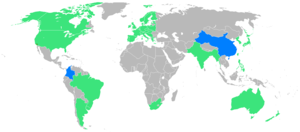
Les Jeux olympiques d'été de 1932, Jeux de la Xᵉ olympiade de l'ère moderne, ont été célébrés à Los Angeles, aux États-Unis du 30 juillet au 14 août 1932. Pour la deuxième fois de l'histoire, les olympiades se déroulent dans une ville américaine après Saint-Louis en 1904. Los Angeles fut désignée pays hôte en avril 1923 par le Comité international olympique, aucune autre ville n'était candidate.
La Colombie participe aux Jeux olympiques d'été de 1932 qui se déroulent du 30 juillet au 14 août 1932 à Los Angeles aux États-Unis. Il s'agit de sa première participation à des Jeux d'été. La délégation colombienne est représentée par un seul athlète en marathon, Jorge Perry, qui est le porte-drapeau du pays lors des cérémonies d'ouverture et de clôture de ces Jeux qui ont lieu au sein du Los Angeles Memorial Coliseum.